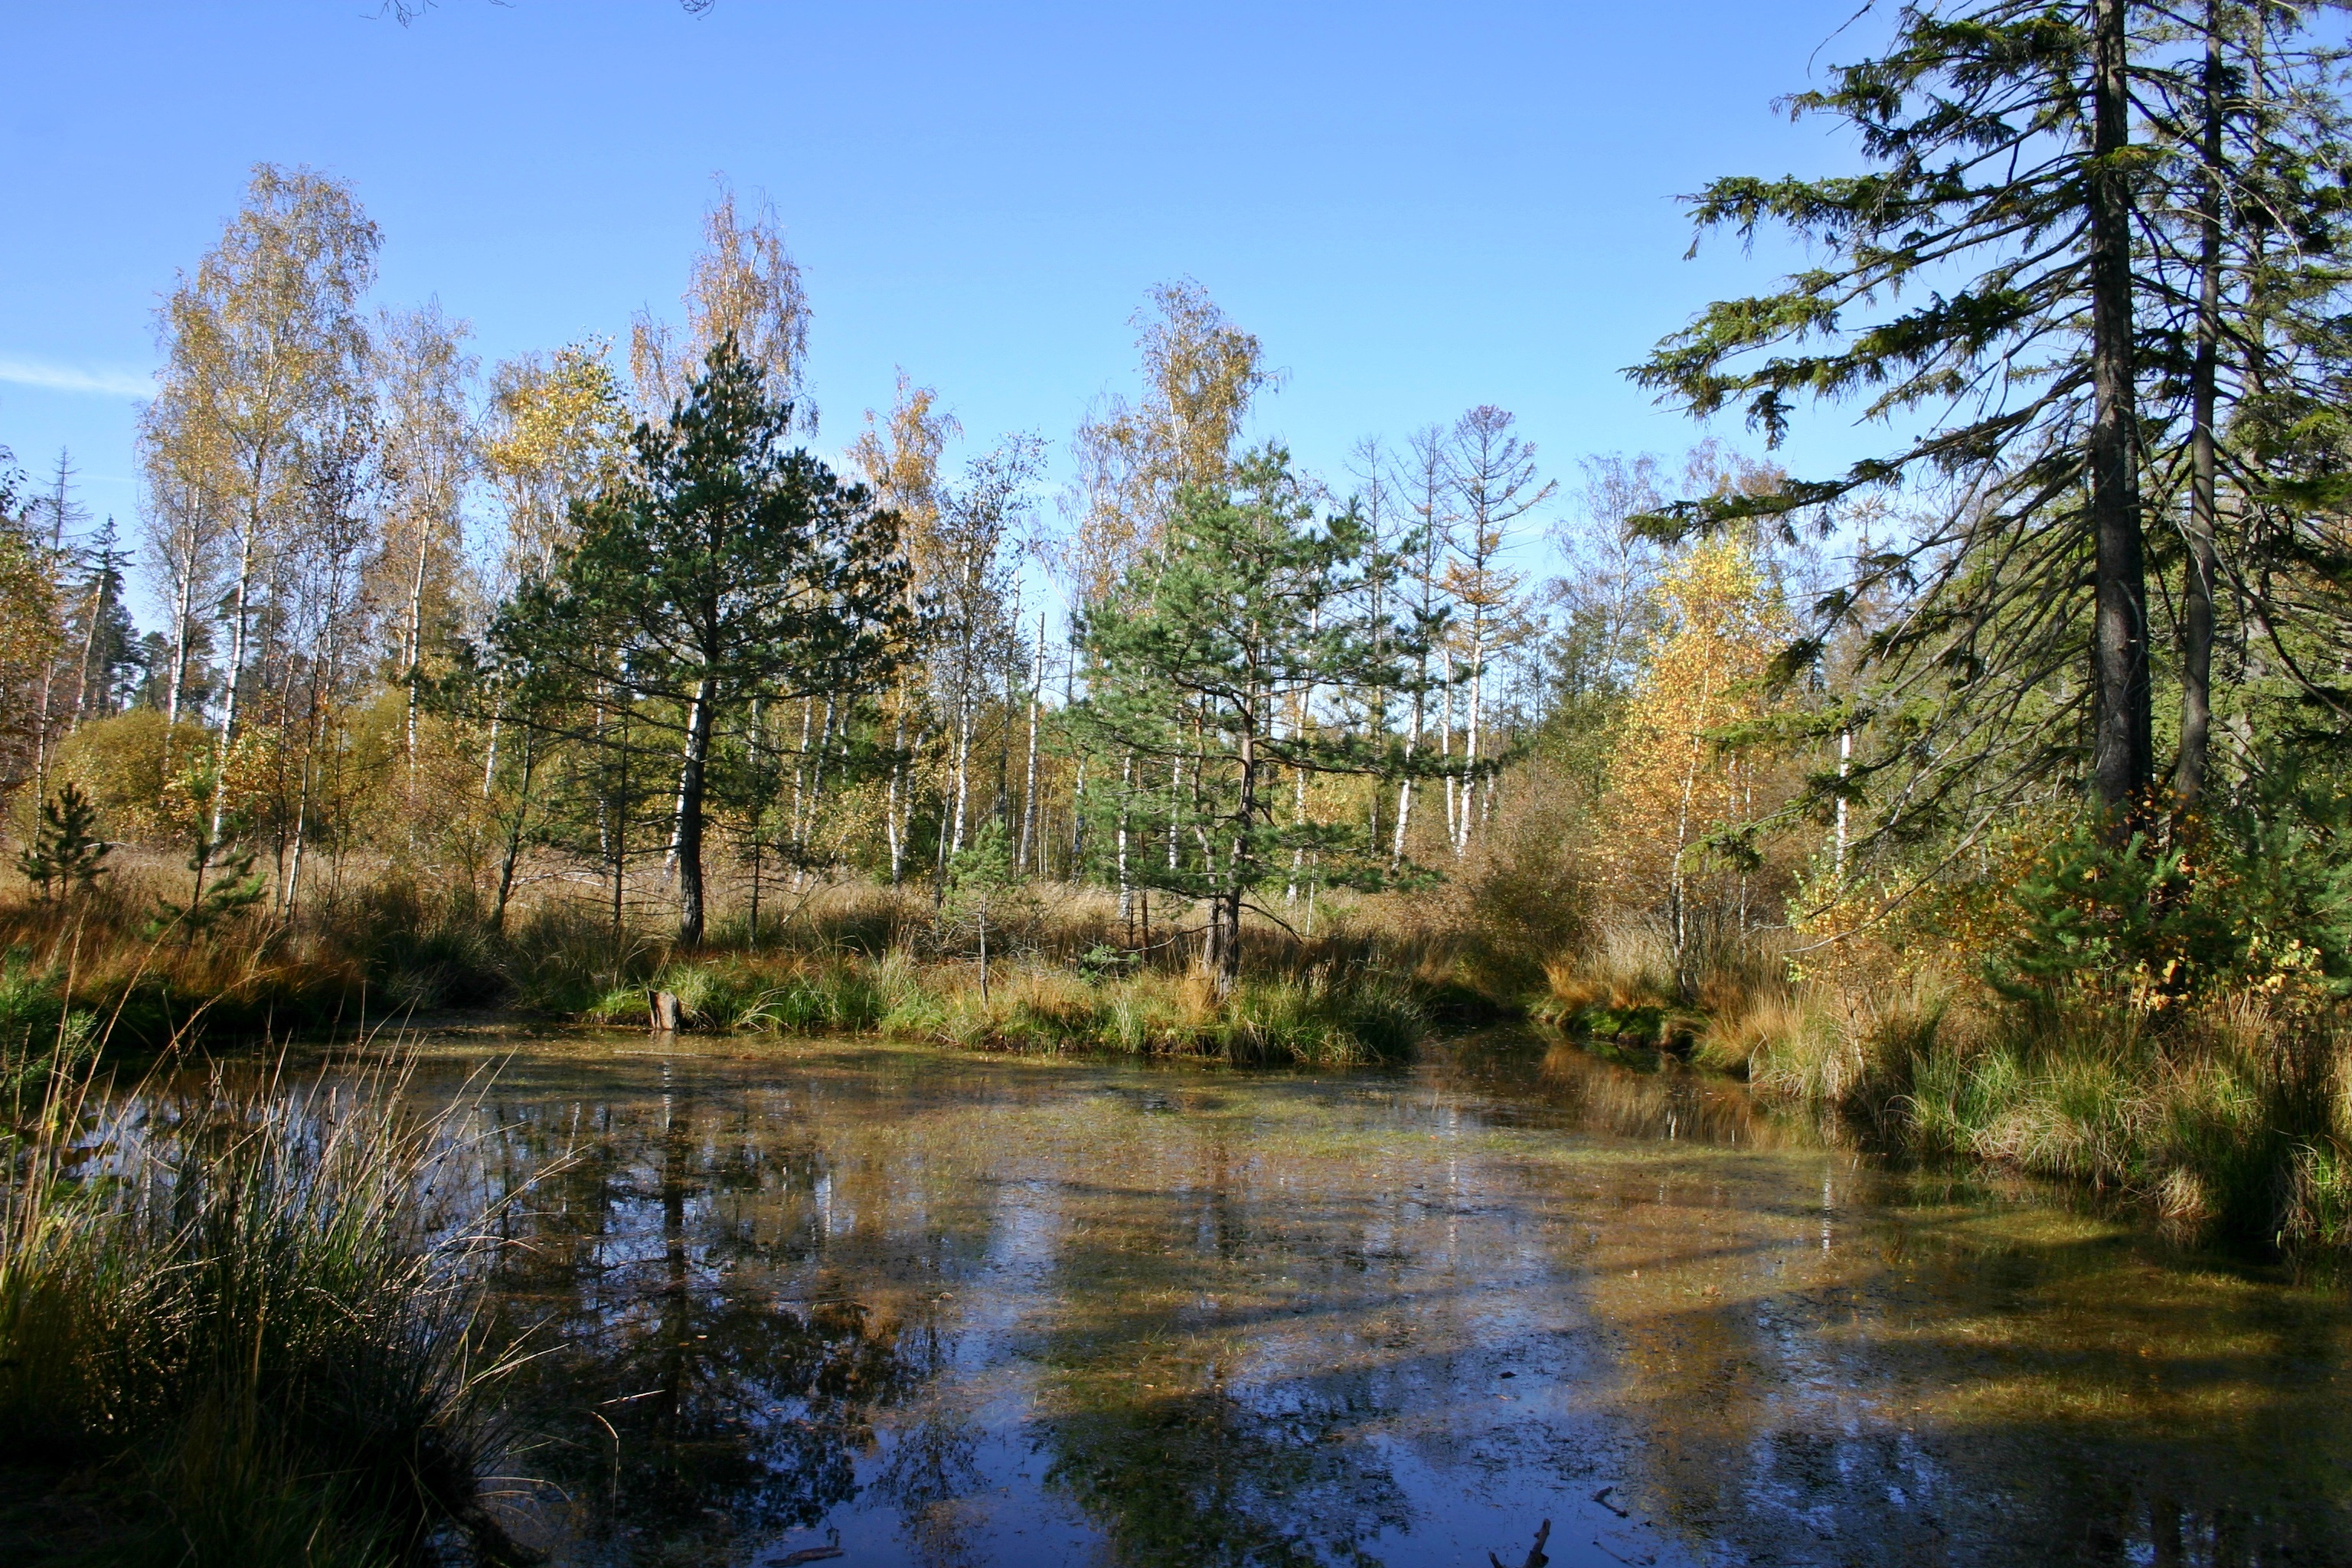
landscape, tree, water, nature, forest, swamp, wilderness, plant, leaf, lake, river, pond, stream, reflection, autumn, season, waterway, body of water, trees, moor, wetland, germany, woodland, habitat, waters, ecosystem, nature conservation, nature reserve, sch nbuch, nature park, southern germany, baden wurttemberg, natural monument, natural environment, woody plant, bayou, birch lake, plateau bog